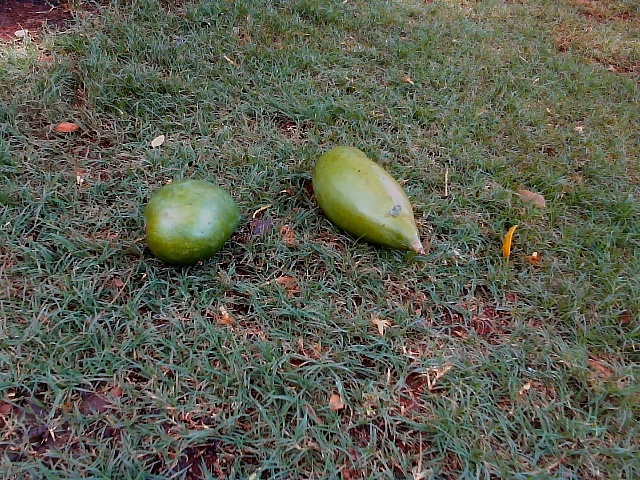
Label: Raw_Mango